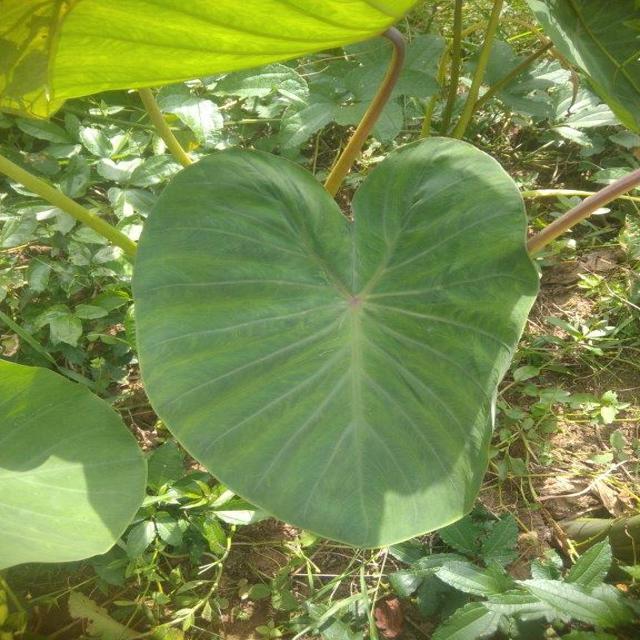
Label: Healthy